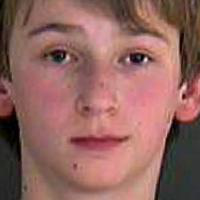
Age group: age 11-20